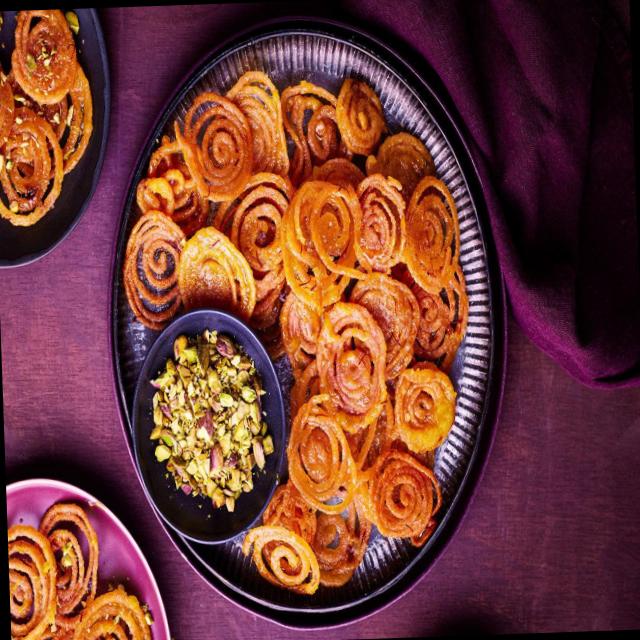
Dish: jalebi